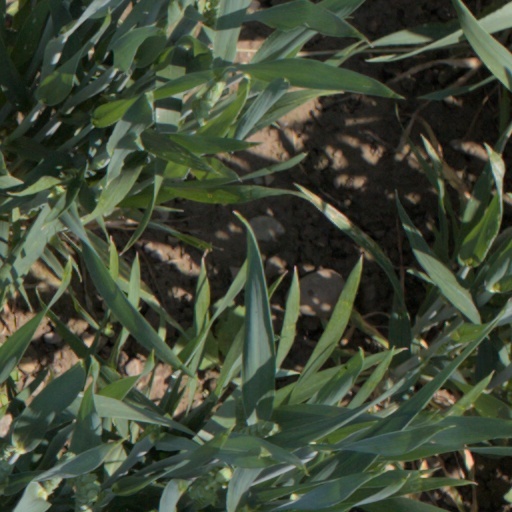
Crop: wheat